Cornell Law School

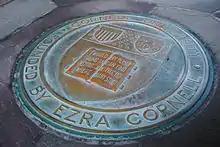
Cornell seal beneath the tower of Myron Taylor Hall

Cornell Law also is home to the Legal Information Institute (LII), an online provider of public legal information. Started in 1992, it was the first law site developed for the internet. The LII offers all opinions of the United States Supreme Court handed down since 1990, together with over 600 earlier decisions selected for their historic importance. The LII also publishes over a decade of opinions of the New York Court of Appeals, the full United States Code, the UCC, and the Code of Federal Regulations among other resources.